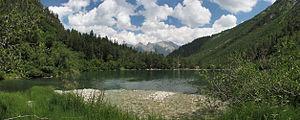
Les lacs de Badouk, appelés familièrement les Badouki, forment une succession de trois lacs de montagne en cascade à partir de la rivière Badouk, affluent gauche de la Téberda.